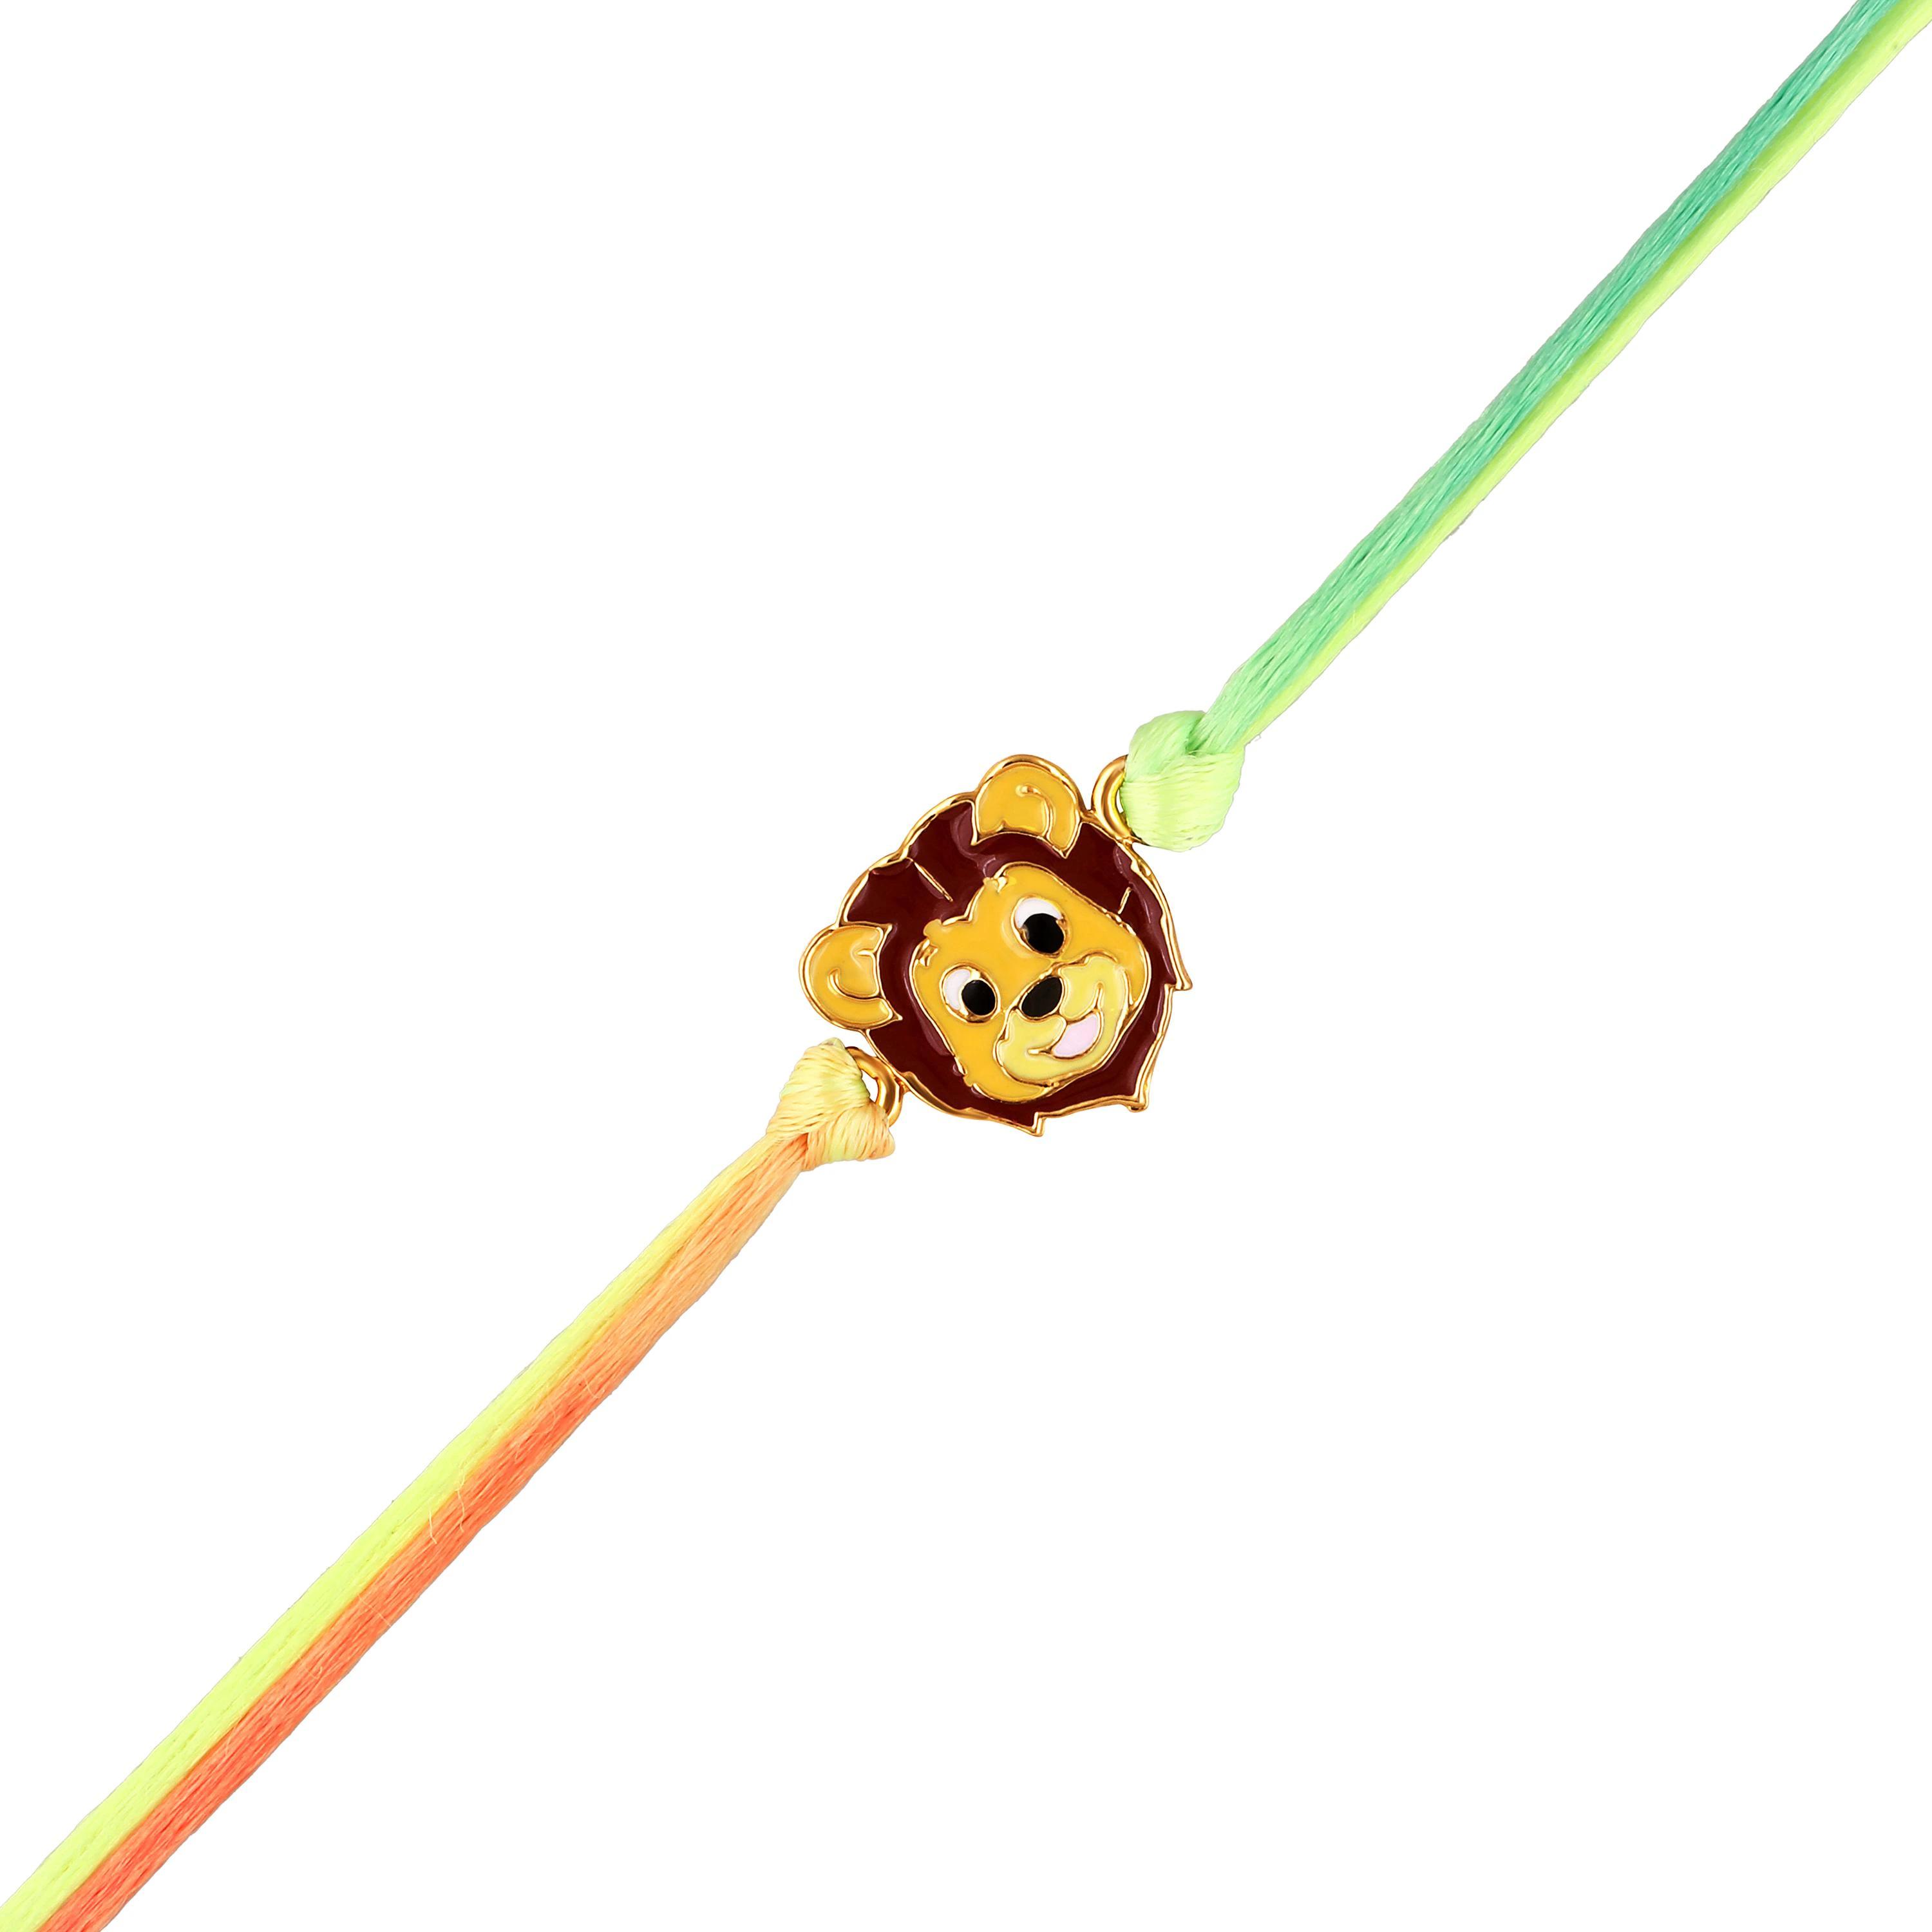
 Mahi Meena Work Enameled Lion-Shaped Carton Rakshabandhan Rakhi for Chota Bhai, Kids, Bhatija (RA1100742G)
Type: Rakhis
Brand: Mahi
Price: Rs. 219
 Celebrate Raksha Bandhan with our exquisitely crafted Rakhi, designed to strengthen the bond between siblings. This traditional Rakhi features intricate beadwork and durable thread, ensuring it stands the test of time. Handmade with care, each Rakhi is a unique and meaningful gift for your brother. Each Rakhi carries heartfelt blessings and good wishes for your brother's well-being and success. Celebrates the bond of love and protection between siblings, a cherished tradition in Indian culture. The color of the thread (dori) may differ from the one displayed in the picture.
Features: The Rakhi is adorned with vibrant colors and attractive embellishments that add a touch of elegance to the celebration.,Content in Box : 1 Rakhi ; Cultural Significance: This beautiful Rakhi will acknowledge your love for Your Brother with the promise that your bond with him will grow stronger as time goes on.,Vibrant Colors: Adding bright and playful colors to the celebration will make it stand out and make it more enjoyable.,Celebrate the bond of love and protection with our exquisite Rakhis. Share the joy of Raksha Bandhan Festival with this beautiful Rakhi, a token of love, protection and blessings.,Adjustable Size and Easy to tie: Designed to fit wrists of all sizes. It is simple and easy to tie the Rakhi securely and effortlessly.
Included: 1 Rakhi